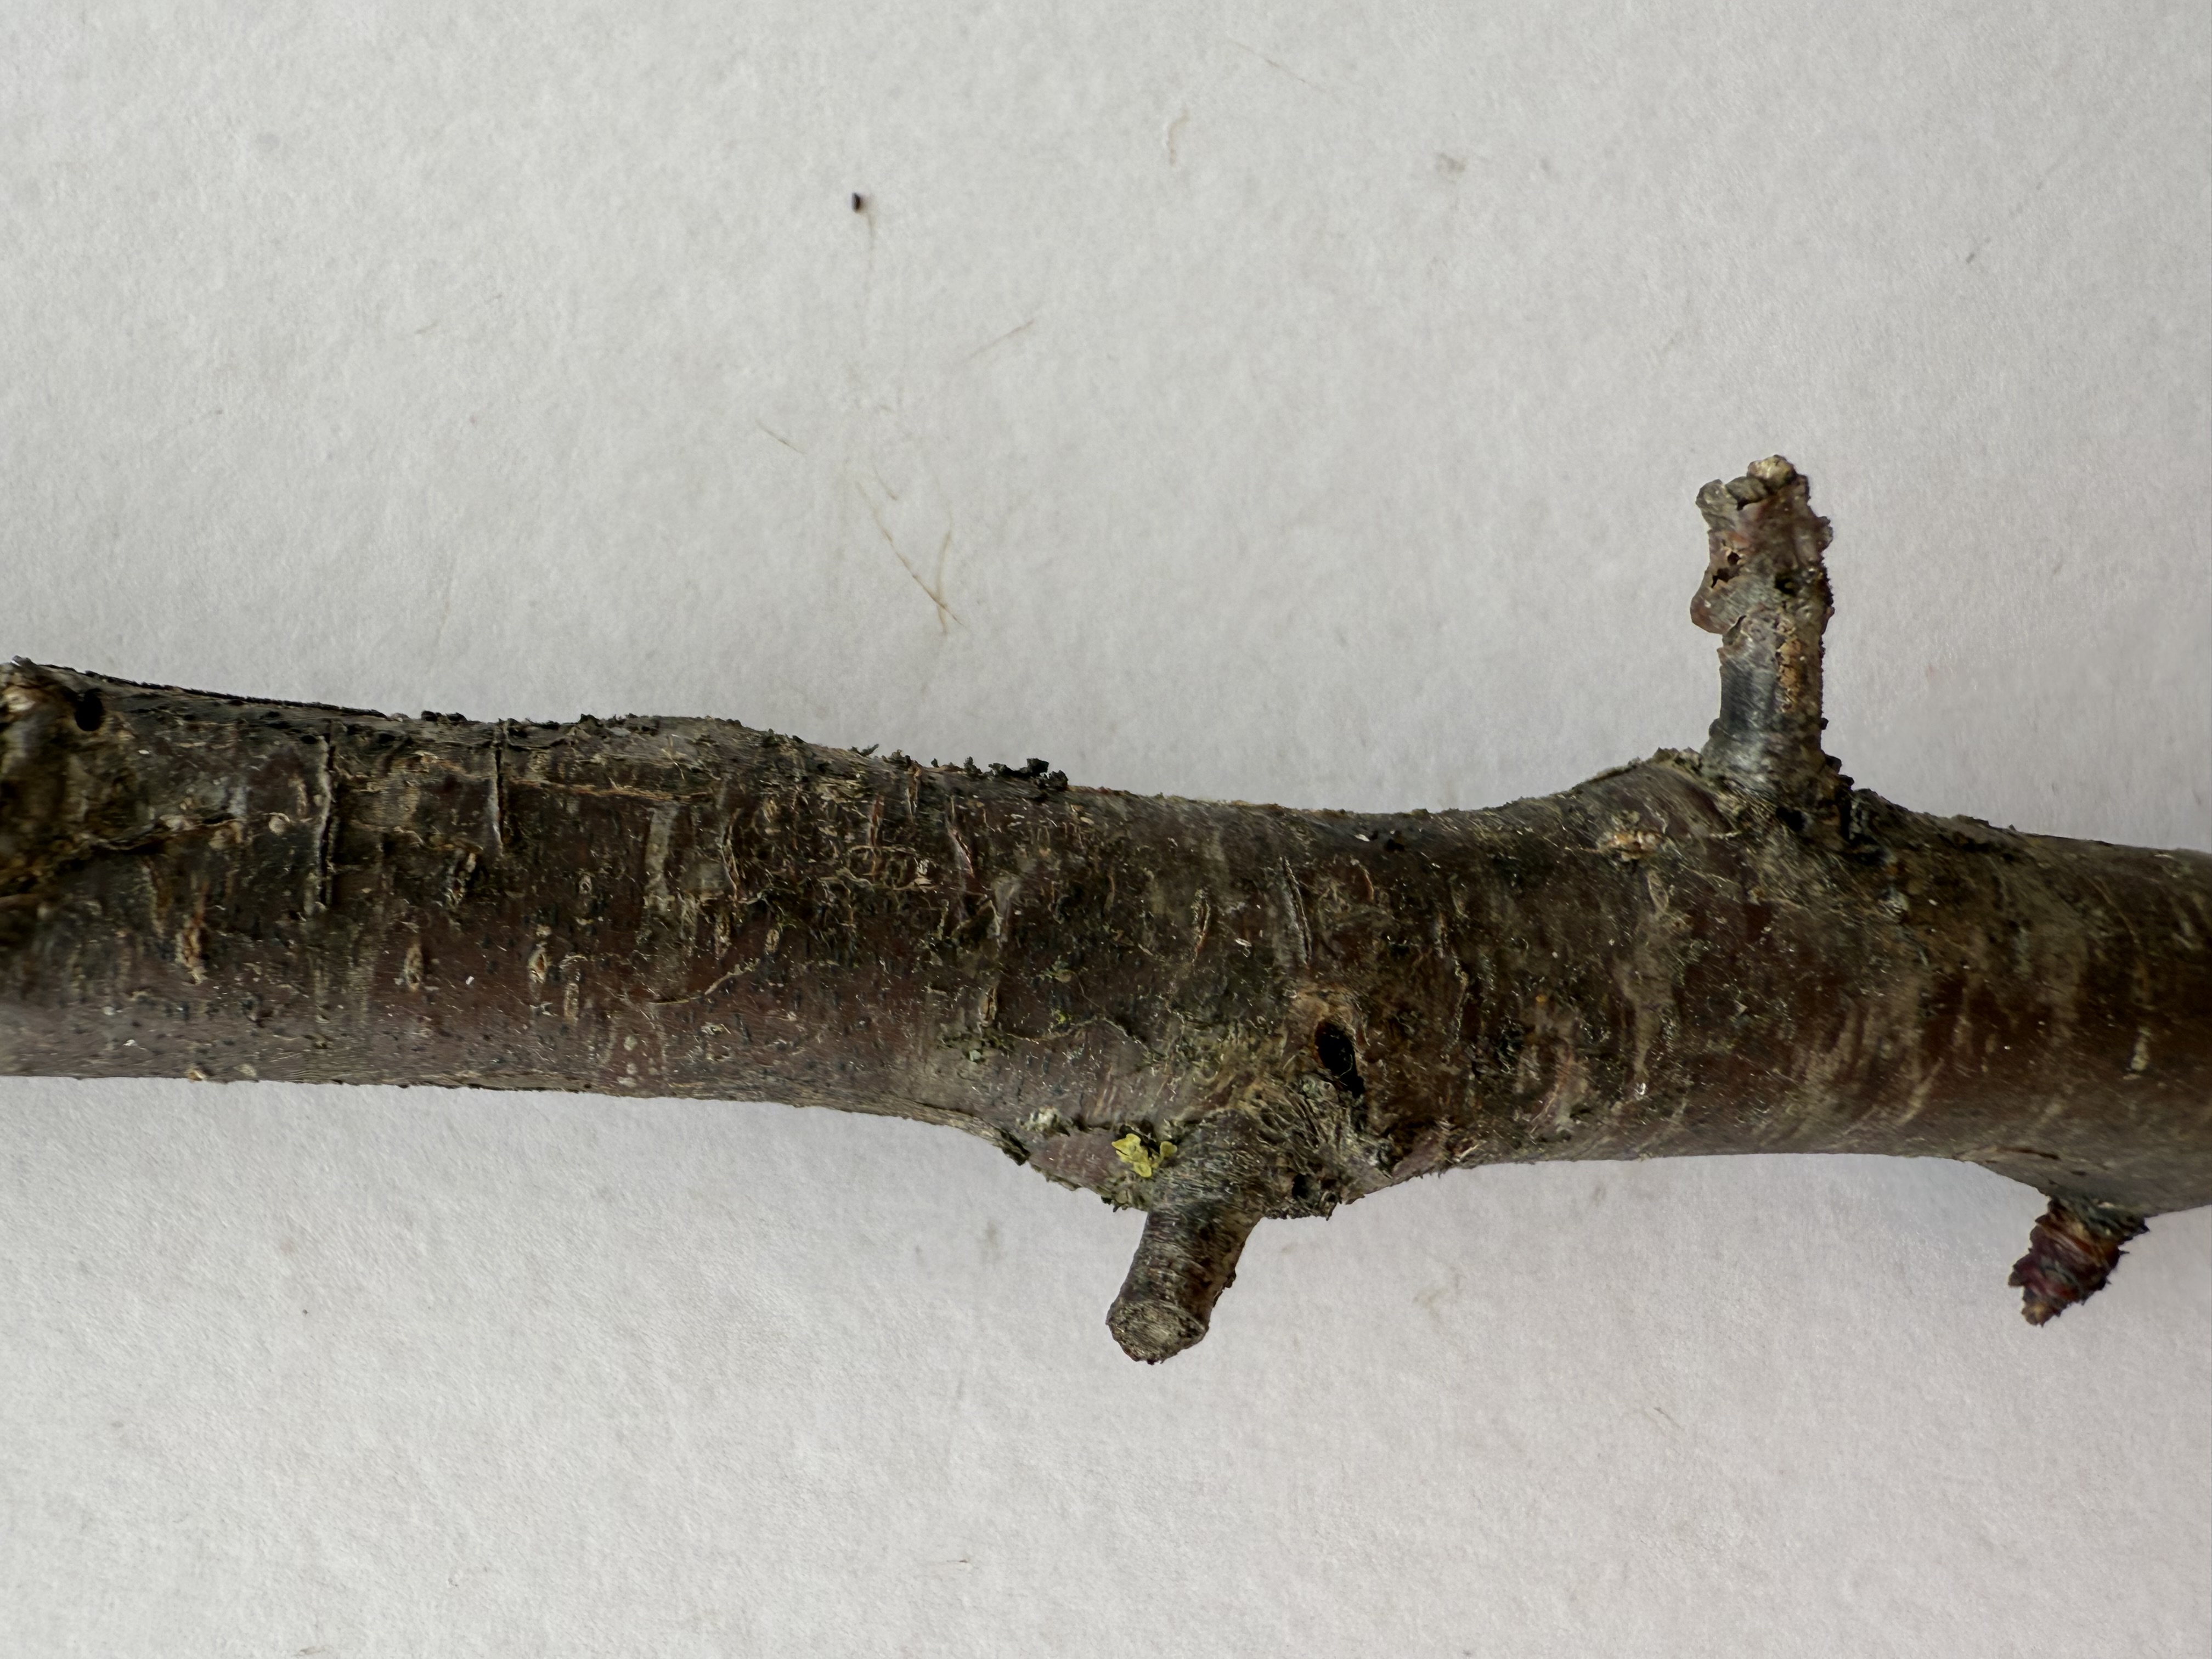
Variety: Murdum Plum